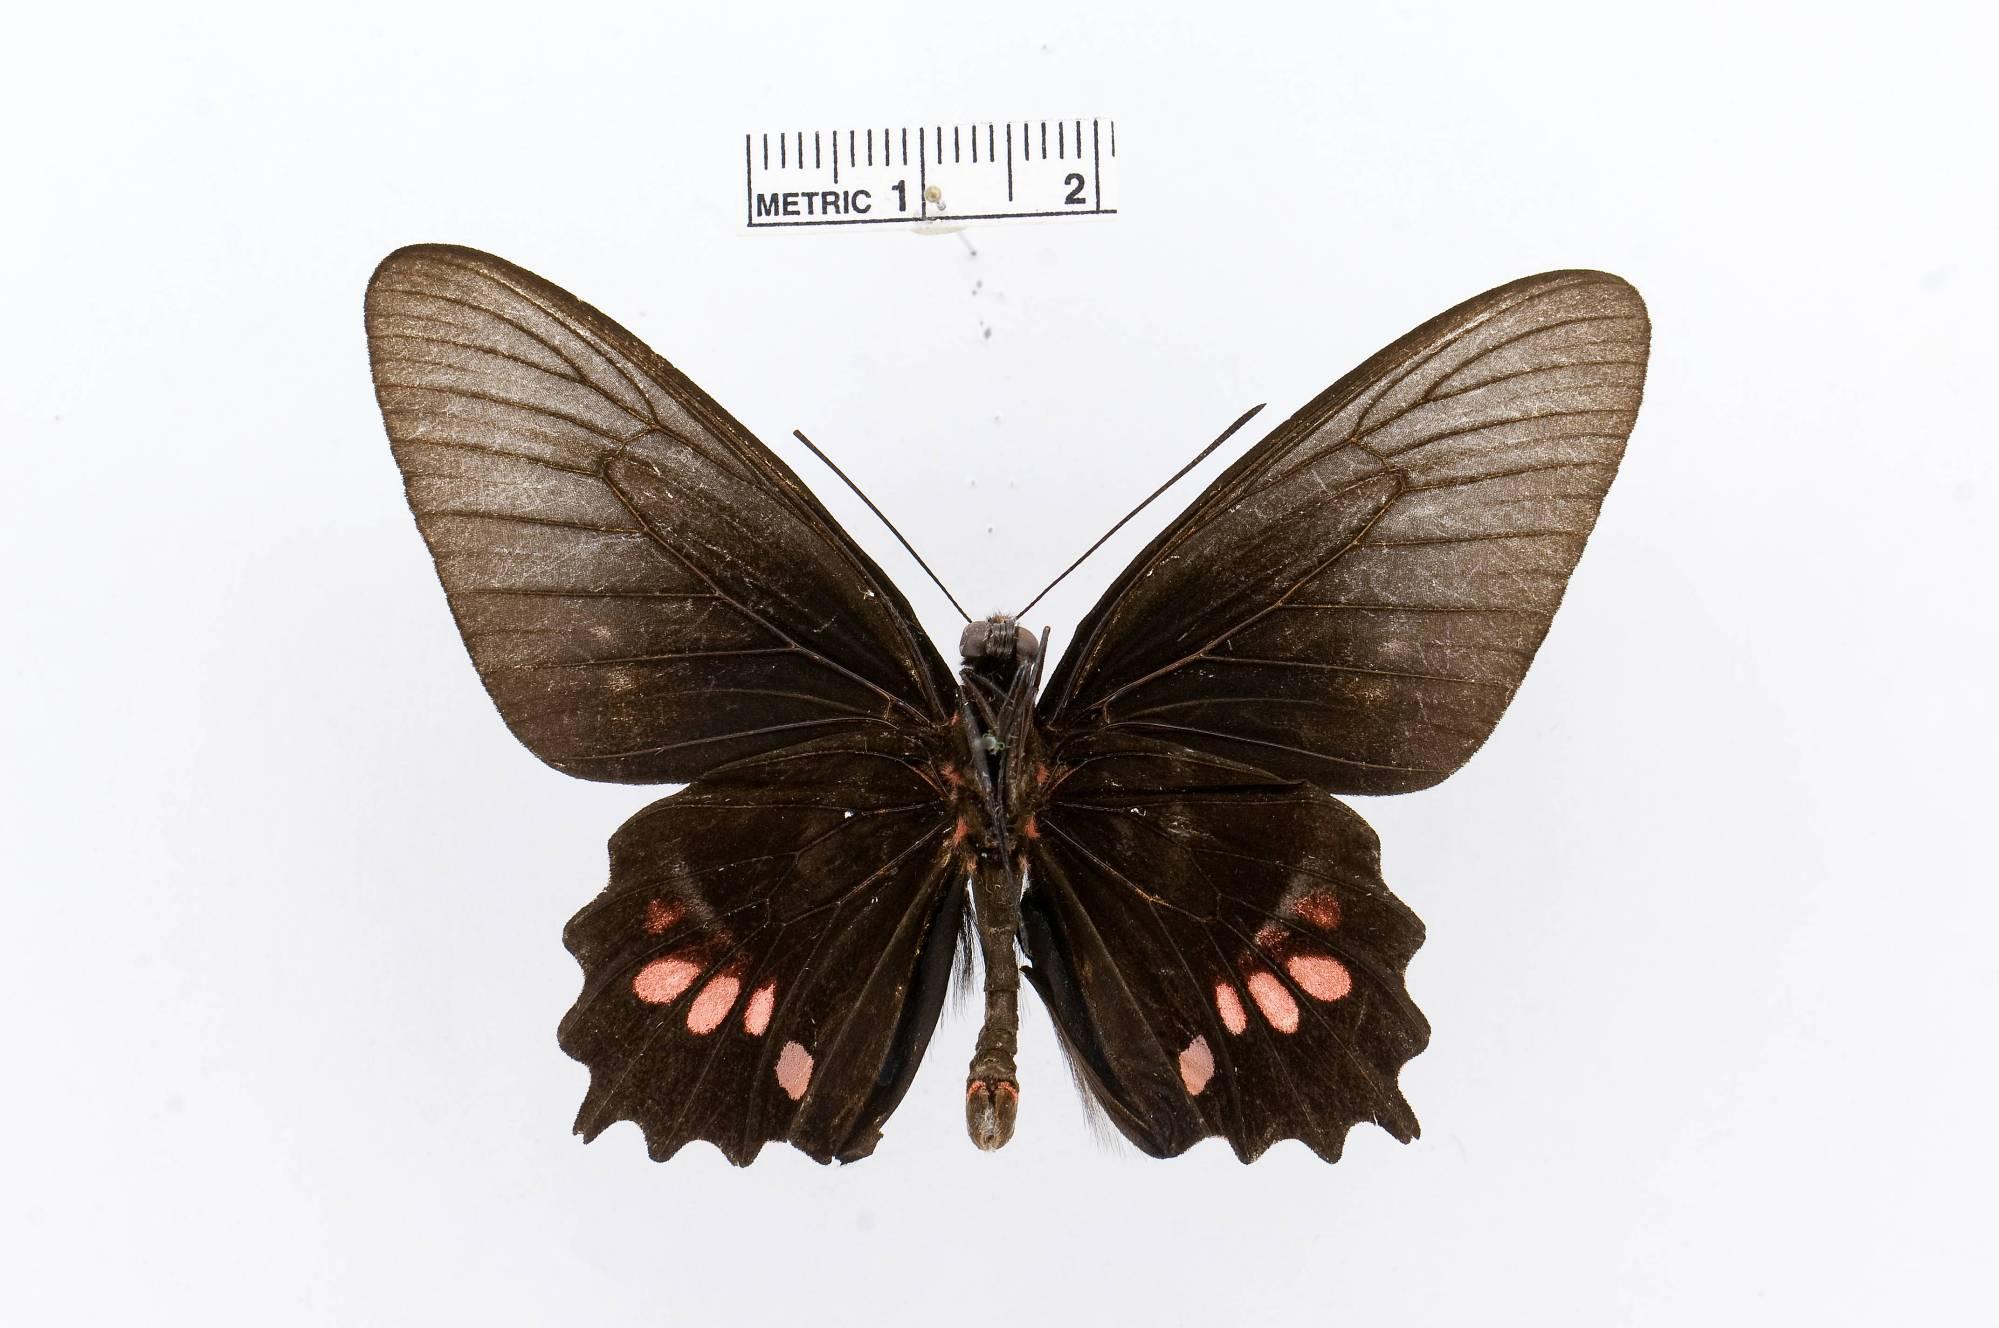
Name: Parides lysander
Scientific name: Parides lysander
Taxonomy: Animalia, Arthropoda, Insecta, Lepidoptera, Papilionidae, Papilioninae
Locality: B. Guiana, [Not Stated], Guyana
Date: [Not Stated]